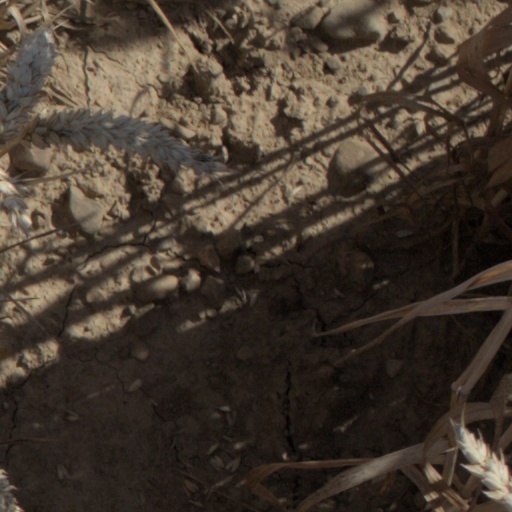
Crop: wheat